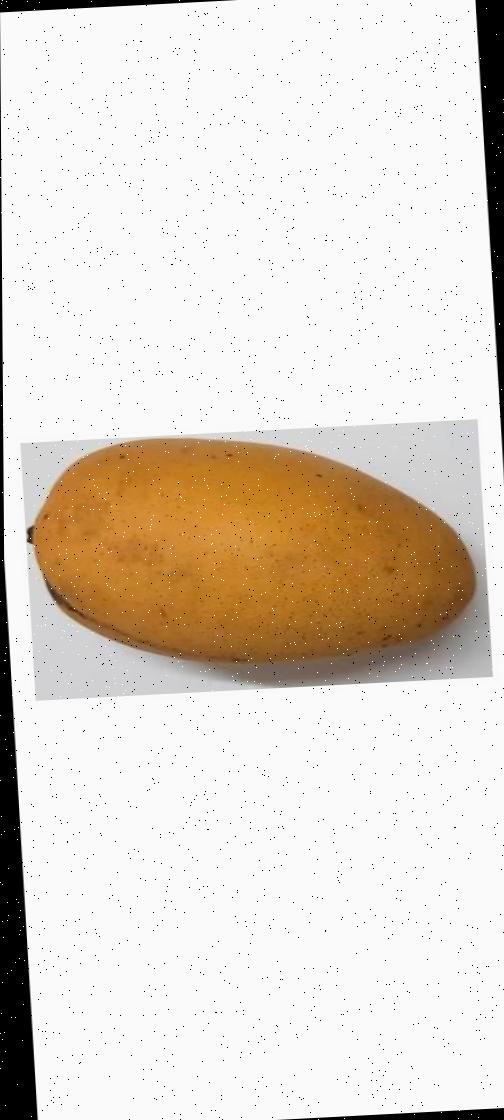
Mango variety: Katimon